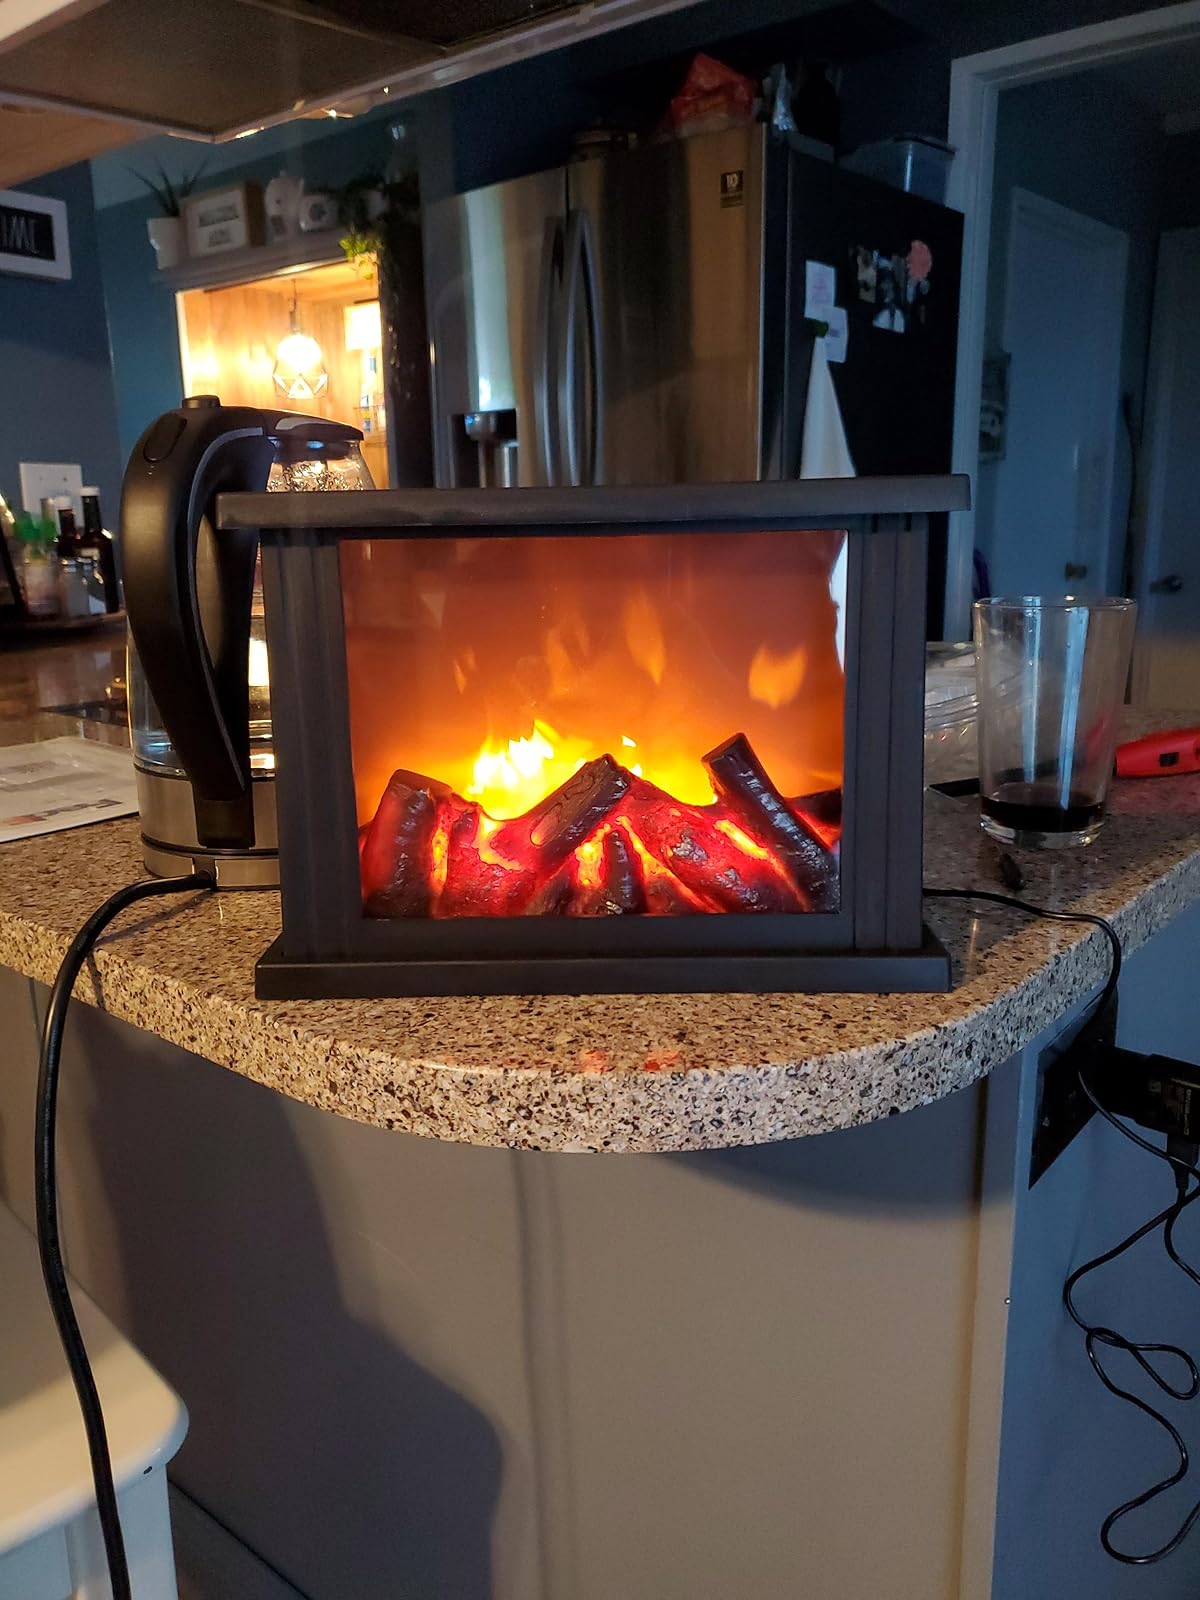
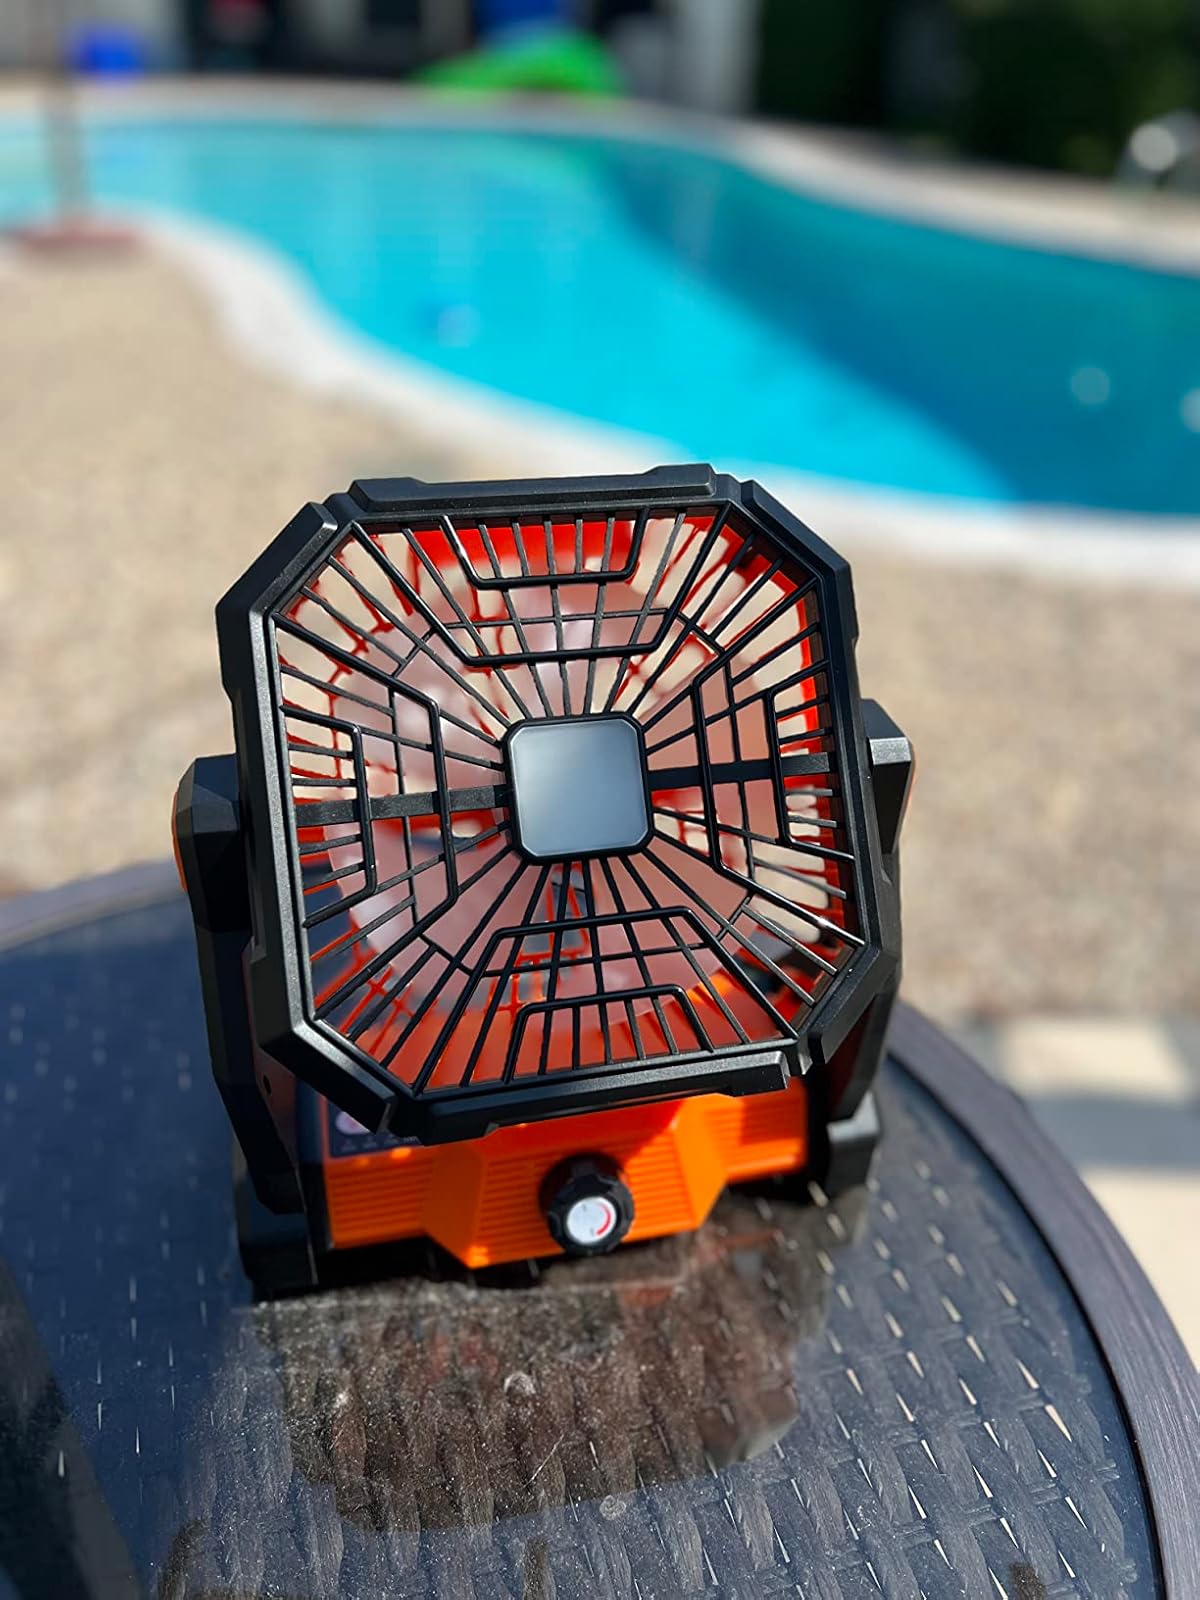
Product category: lantern
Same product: no